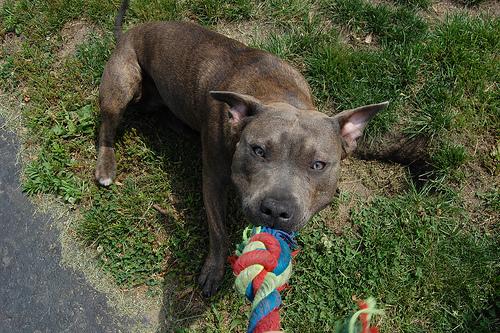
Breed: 216-n000078-American_Staffordshire_terrier